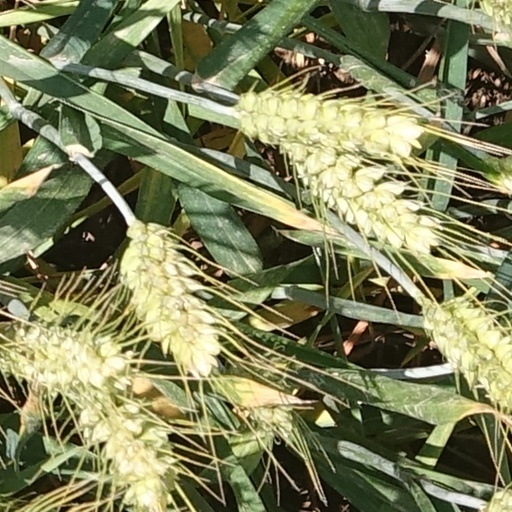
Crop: wheat